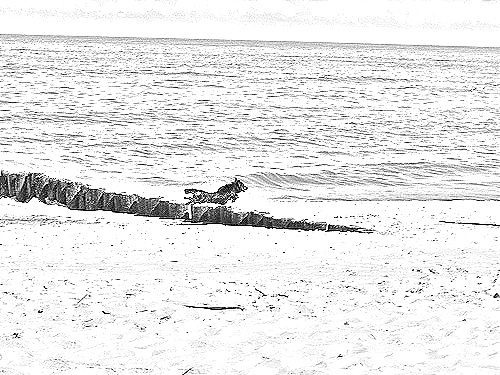
Portrait style: Sketch Portrait